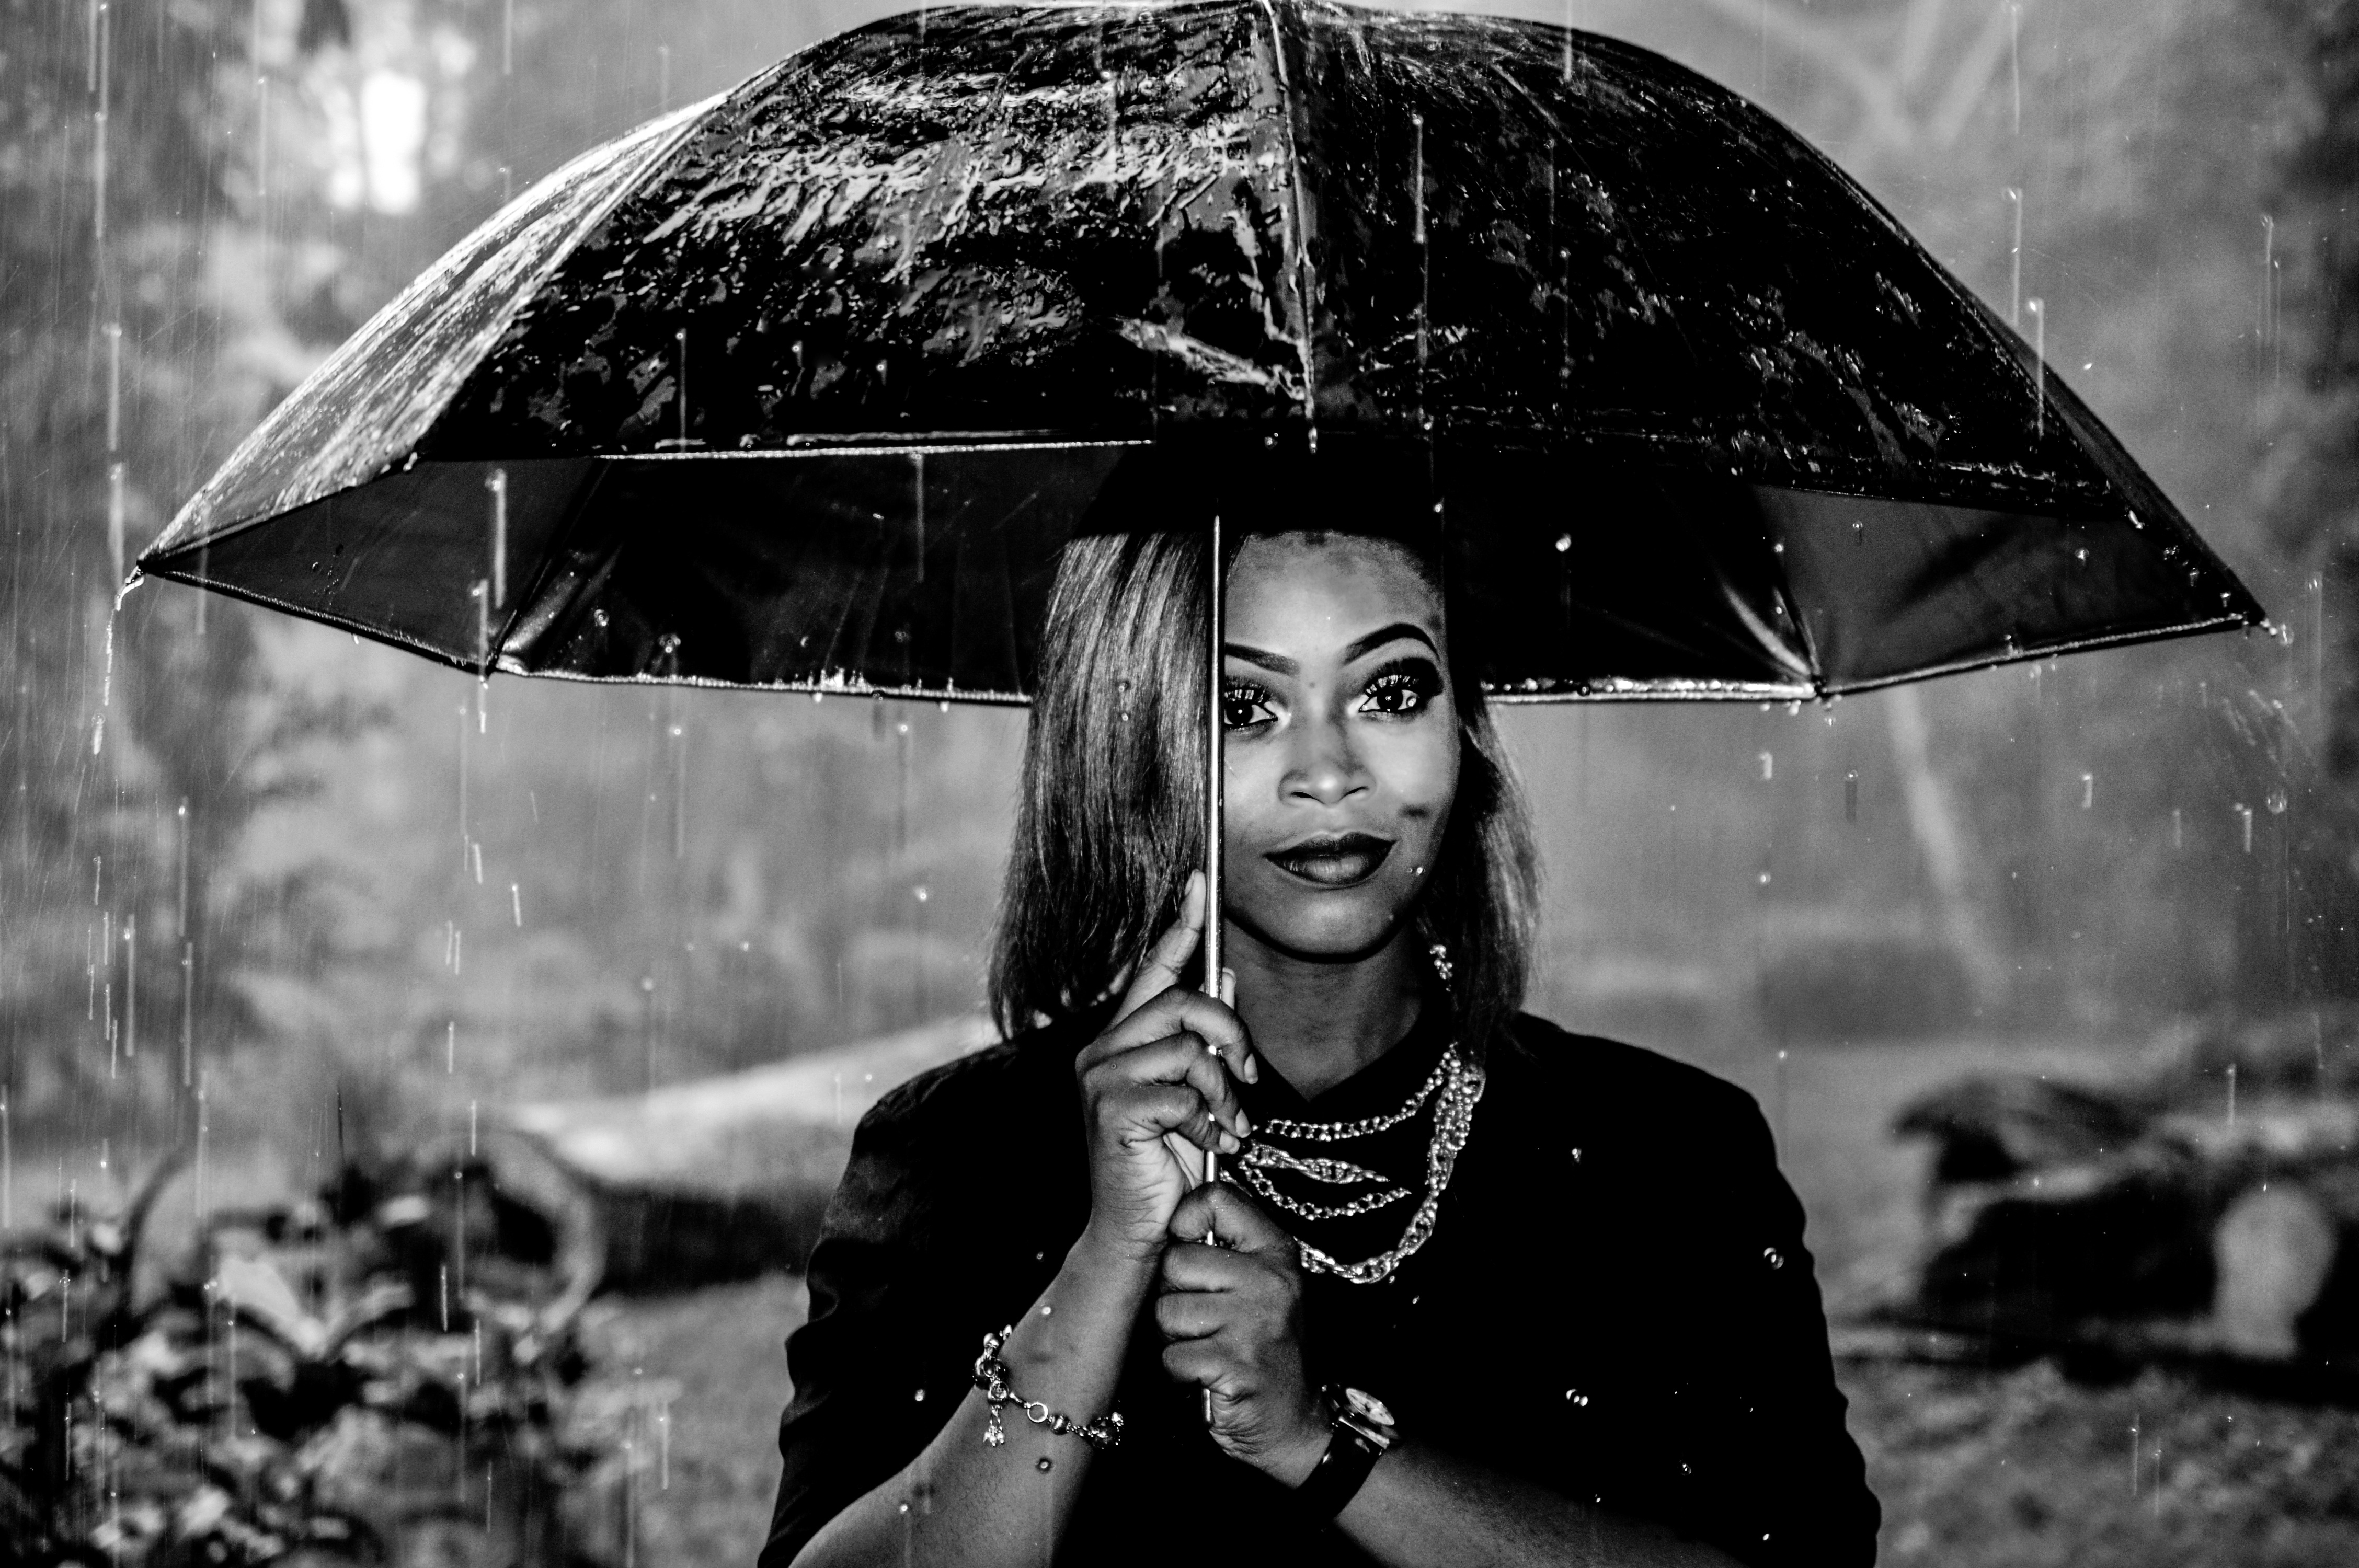
person, black and white, white, photography, rain, portrait, umbrella, weather, darkness, fashion, black, monochrome, beauty, raining, monochrome photography